Marcellinus and Peter

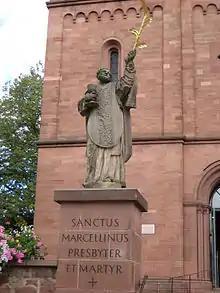
Statue of St. Marcellinus at Seligenstadt.

Saints Marcellinus and Peter (sometimes called "Petrus Exorcista" - Peter the Exorcist) are venerated within the Catholic Church as martyrs who were beheaded. Hagiographies place them in 4th century Rome. They are generally represented as men in middle age, with tonsures and palms of martyrdom; sometimes they hold a crown each.